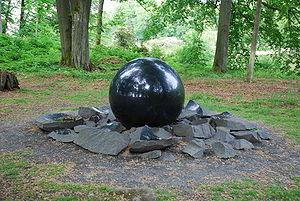
Le château de Wanås est un château suédois situé dans la commune d’Östra Göinge, dans la province historique de Scanie, à environ 20 kilomètres au nord de Kristianstad.